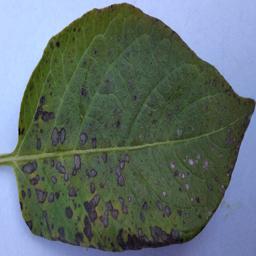
Etiqueta: Tizon_Temprano